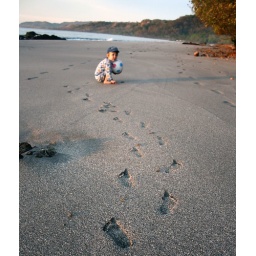
Wesley walking the beach with me in Montezuma Costa Rica just after sunrise.